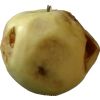
Label: Apple hit 1